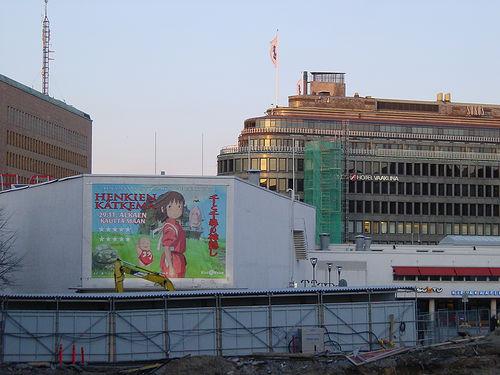
Weather: sun or clear